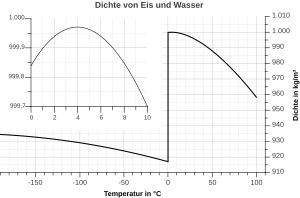
L’anomalie dilatométrique est une propriété singulière du comportement de certains corps dont la densité, au lieu d'augmenter continuellement pendant leur refroidissement, diminue au contraire à partir d'une température précise, parfois seulement sur certains intervalles de température : autrement dit, dans ces intervalles, le corps se dilate lorsque sa température diminue. L’eau présente une anomalie dilatométrique.